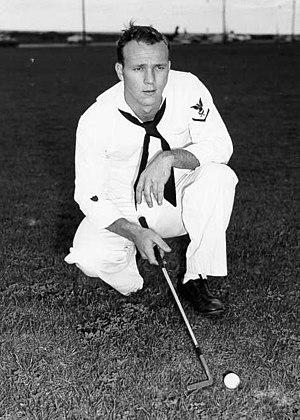
Le golf est un sport de précision se jouant en plein air, qui consiste à envoyer une balle dans un trou à l'aide de clubs. Le but du jeu consiste à effectuer, sur un parcours défini, le moins de coups possible. Précision, endurance, technicité, concentration sont des qualités primordiales pour cette activité.
Le Masters est l'un des quatre tournois annuels qui composent le Grand Chelem dans le golf professionnel masculin mondial. Disputé traditionnellement la seconde semaine d'avril, il est le premier des quatre chelems de l'année. Contrairement aux trois autres majeurs, il se déroule toujours au même endroit : à l'Augusta National Golf Club, golf privé à Augusta en Géorgie. Le tournoi fut créé par Clifford Roberts et Bobby Jones, ce dernier en est d'ailleurs l'architecte avec Alister MacKenzie. Il est inscrit officiellement au calendrier des trois circuits : le PGA Tour, le Tour européen PGA et le Japan Golf Tour. Le nombre de participants est plus restreint que lors des autres tournois du Grand Chelem car ceux-ci doivent être invités par l'Augusta National Golf Club.
Arnold Daniel Palmer, né le 10 septembre 1929 à Latrobe en Pennsylvanie et mort le 25 septembre 2016 à Pittsburgh en Pennsylvanie, est un joueur de golf professionnel américain qui a remporté de nombreux tournois à partir de 1955.